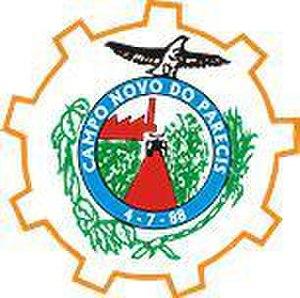
Campo Novo do Parecis est une ville brésilienne de l'État du Mato Grosso. Sa population est estimée à 22,322 habitants.